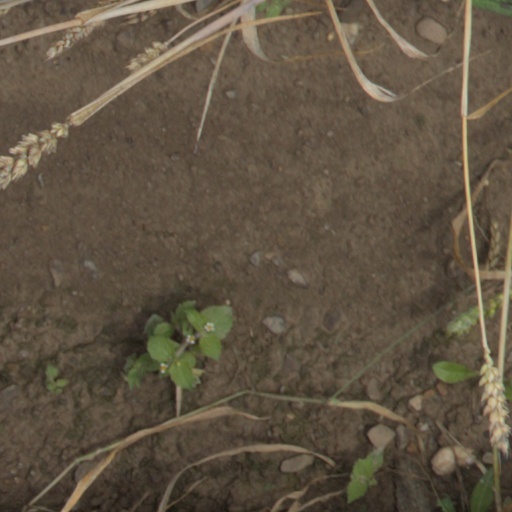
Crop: wheat